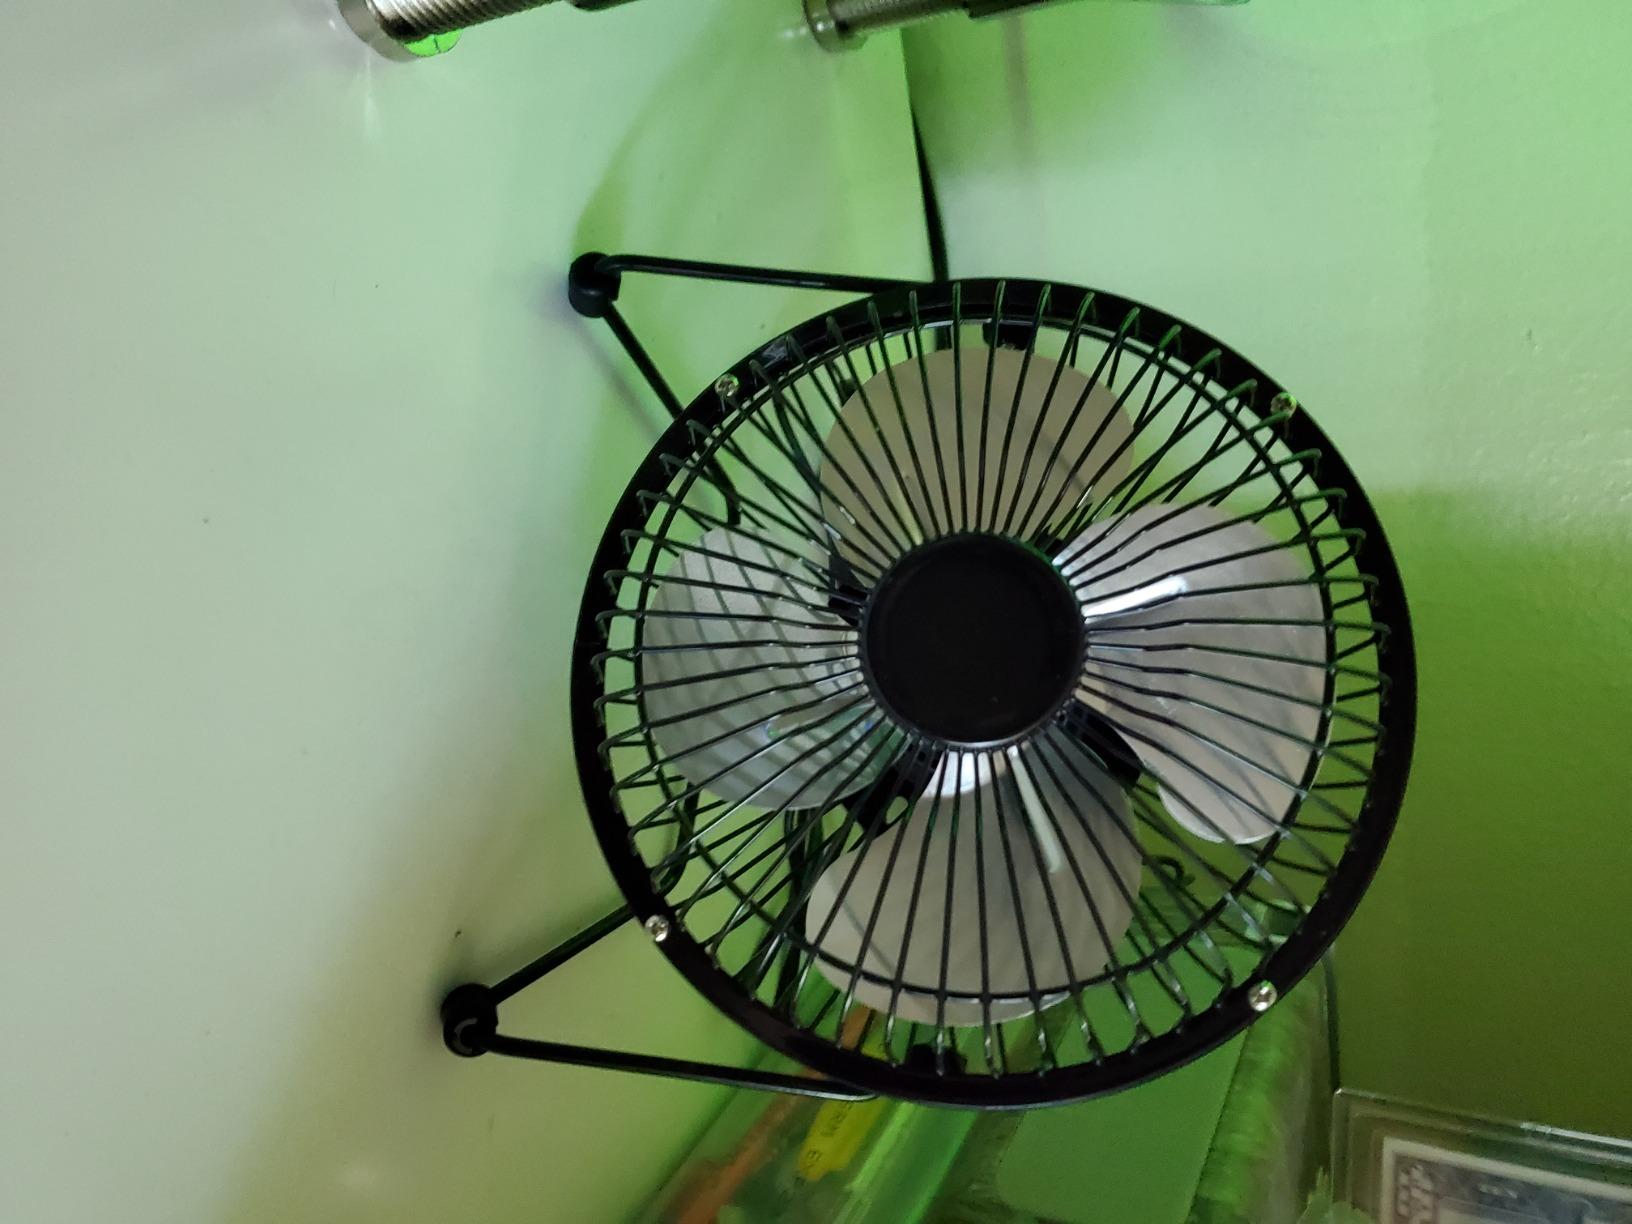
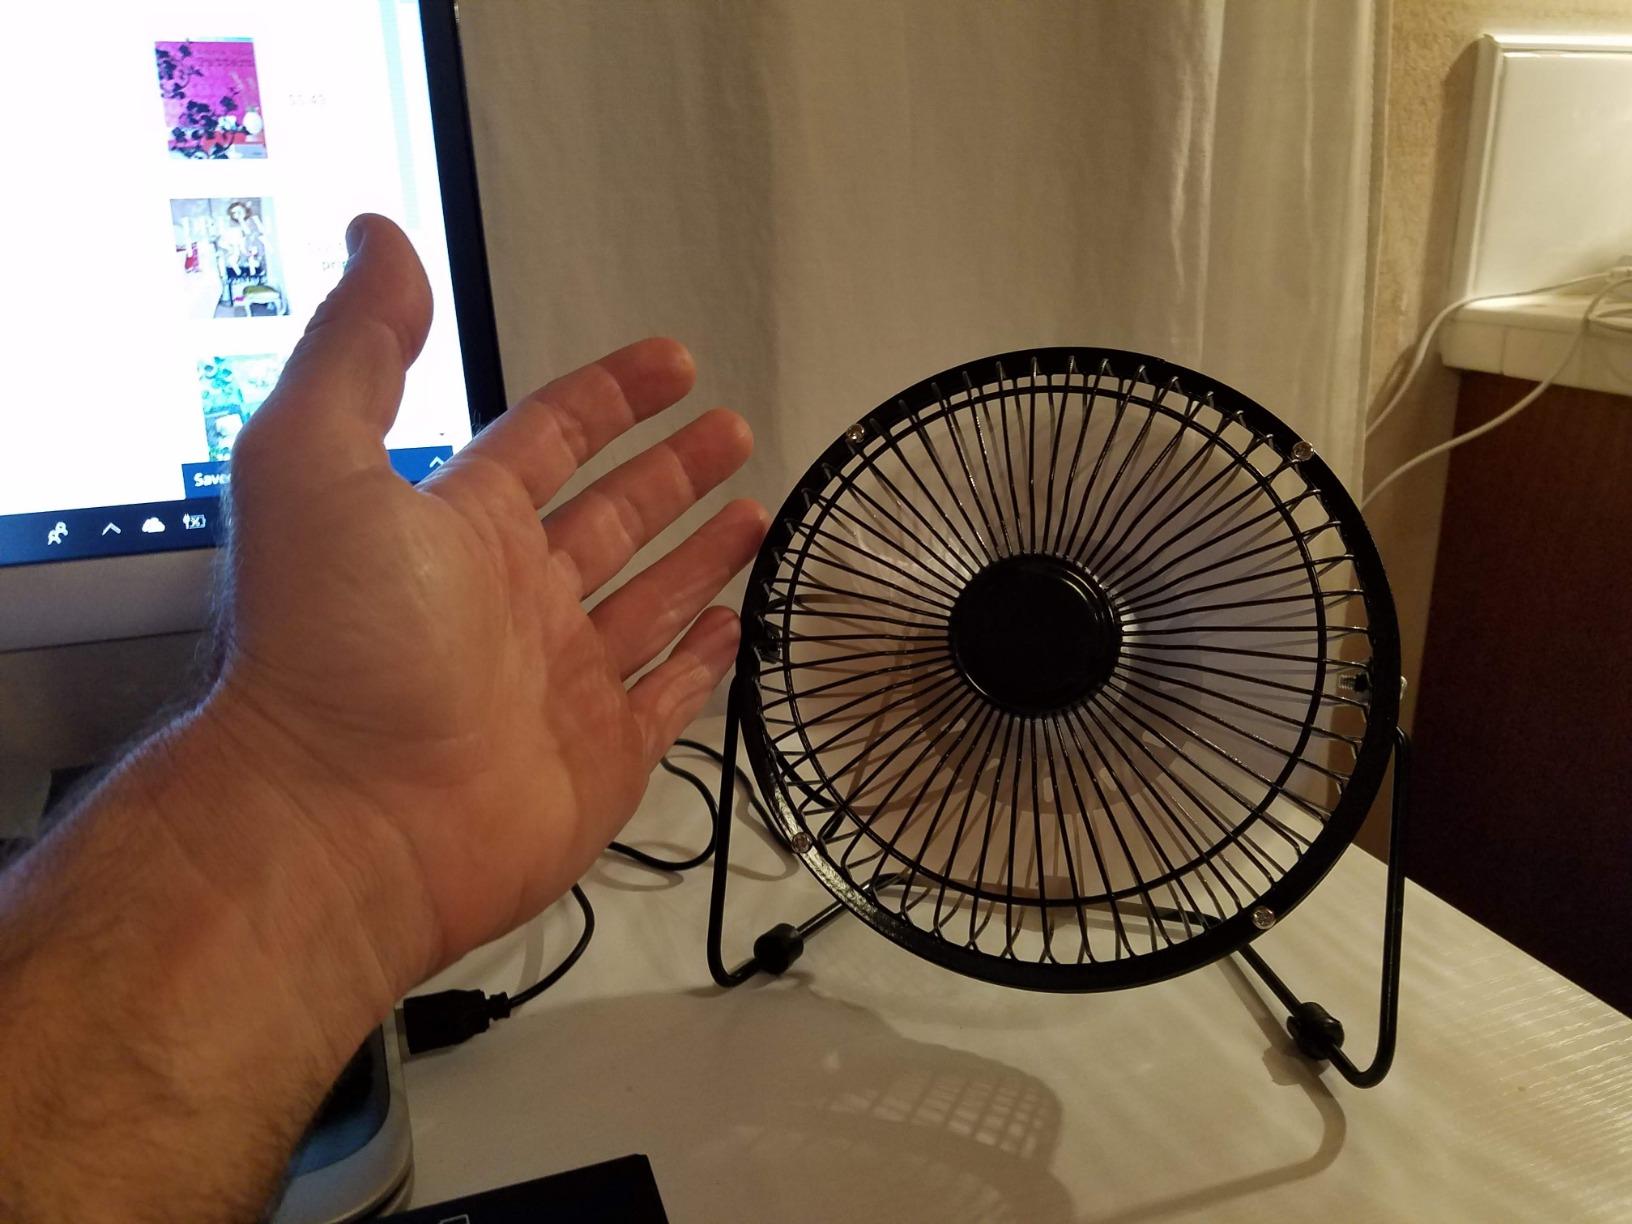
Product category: fan
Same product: yes